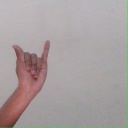
अक्षर: य